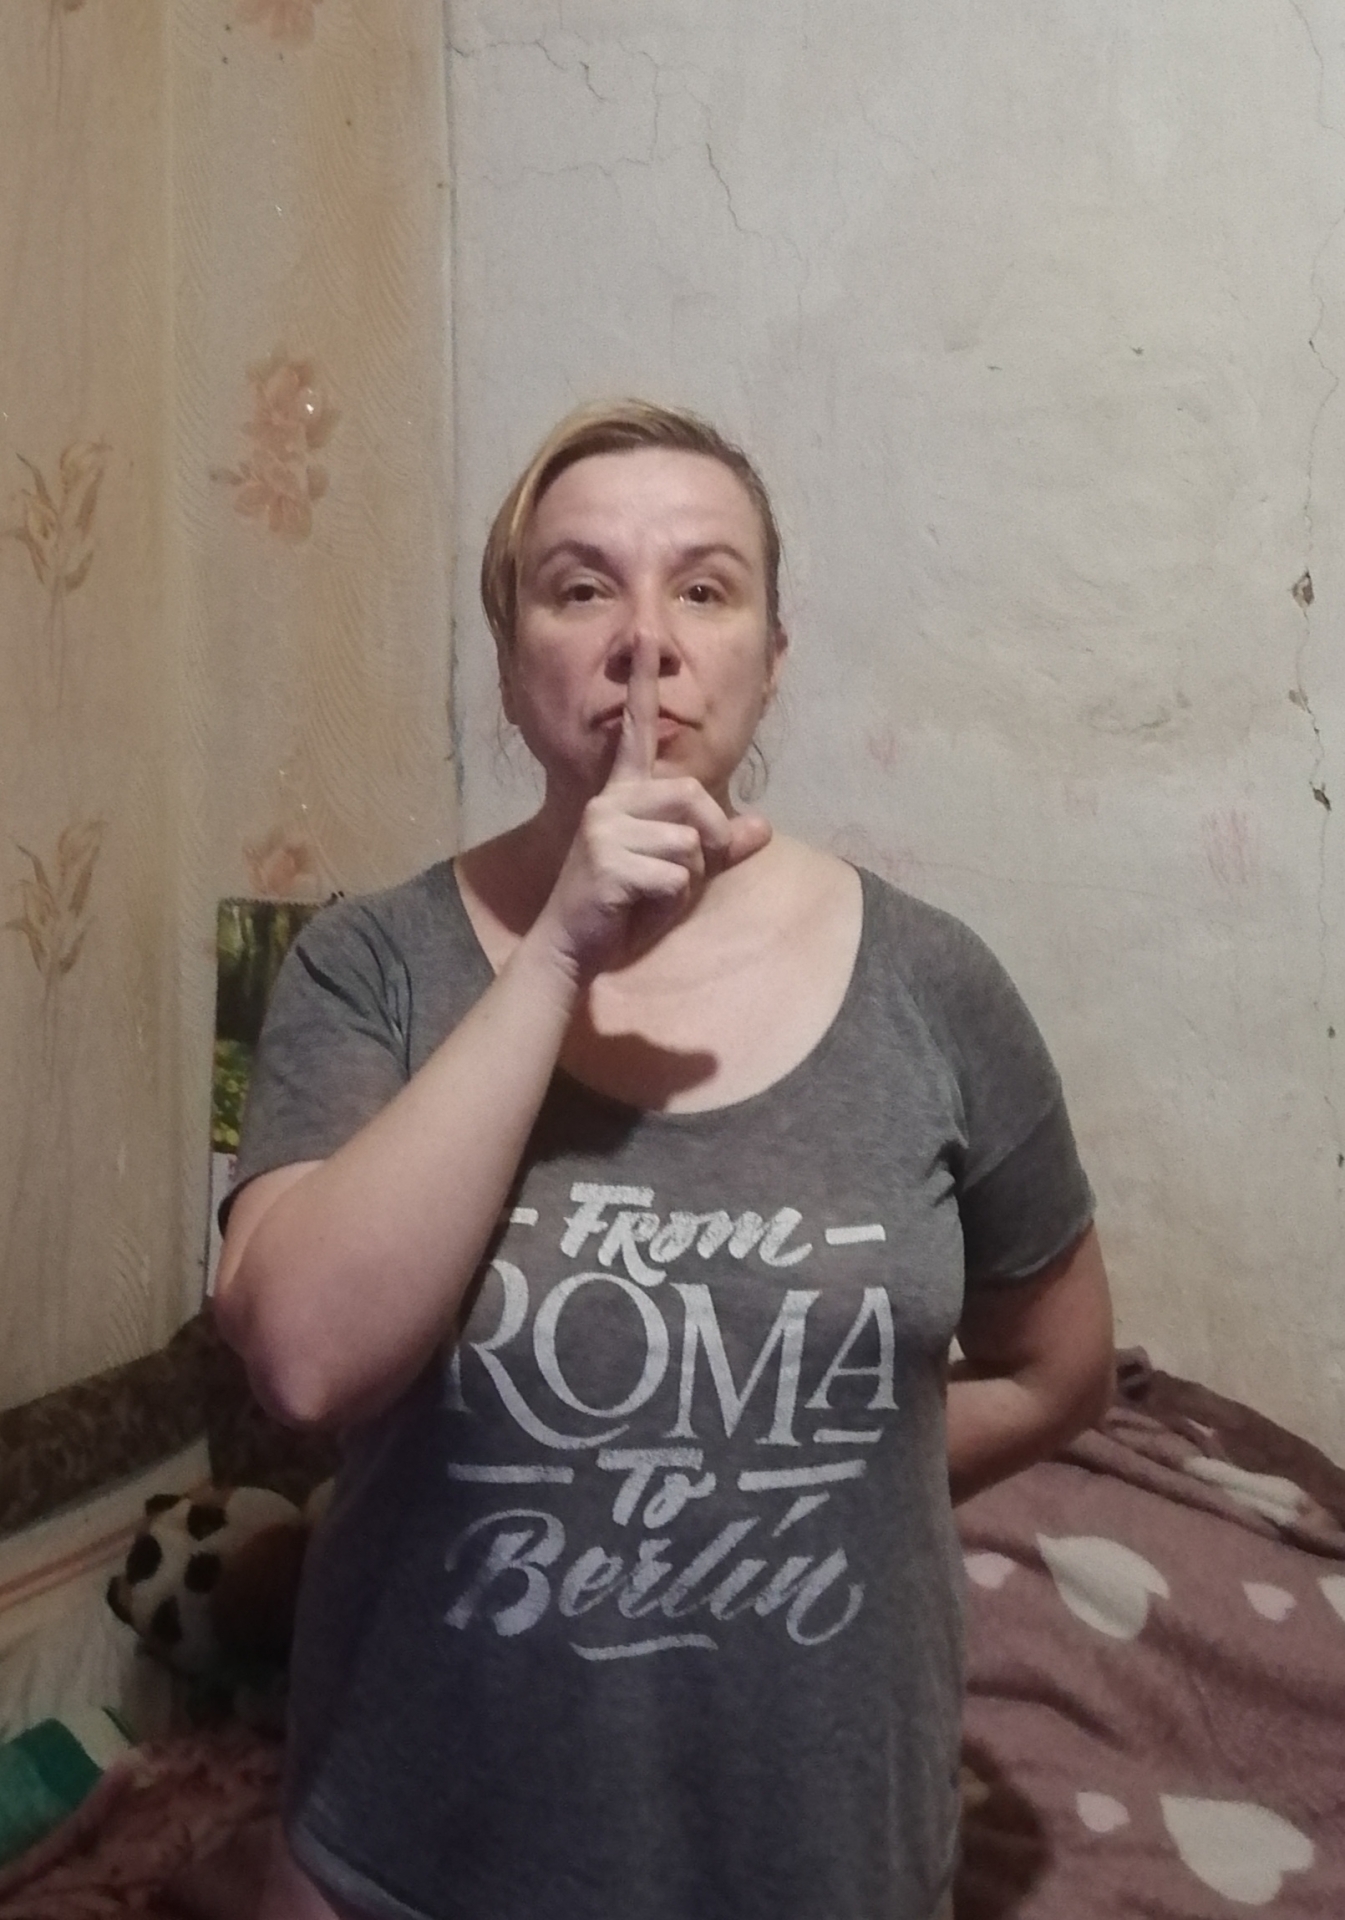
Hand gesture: mute